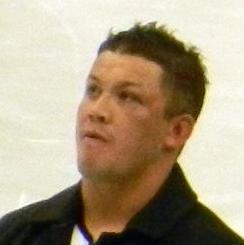
Age: 31